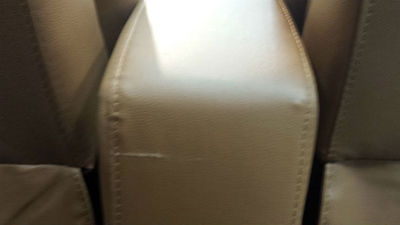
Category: chair